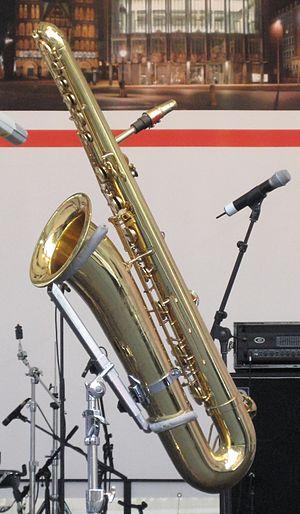
Le saxophone basse est un instrument de musique à vent, de la famille des bois, parmi les tessitures les plus graves de la famille des saxophones.
Adrian Rollini est un saxophoniste, pianiste et vibraphoniste de jazz américain.